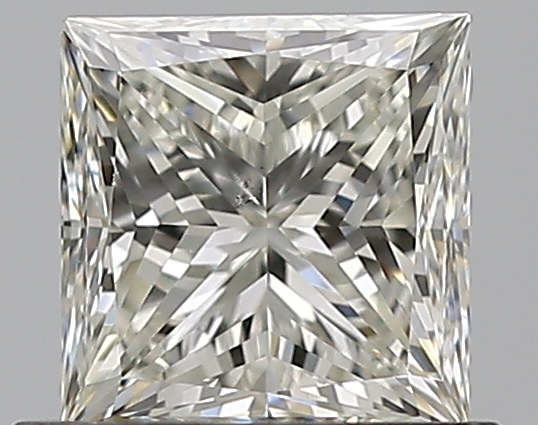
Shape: princess
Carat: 0.8
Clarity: VS2
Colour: J
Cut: EX
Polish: EX
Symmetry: VG
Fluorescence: N
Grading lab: GIA
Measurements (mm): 5.06 x 4.93 x 3.64